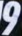
Number: 9